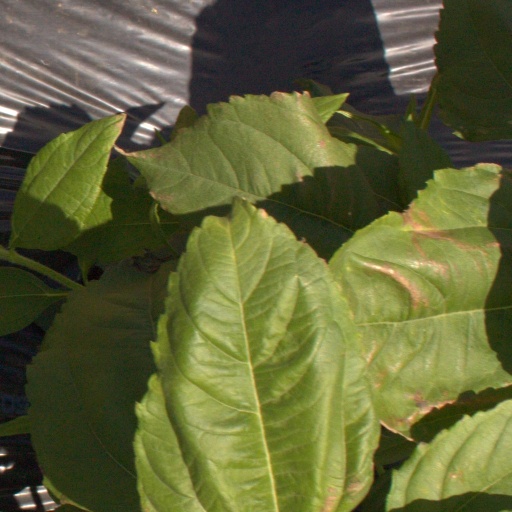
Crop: Jerusalem artichoke